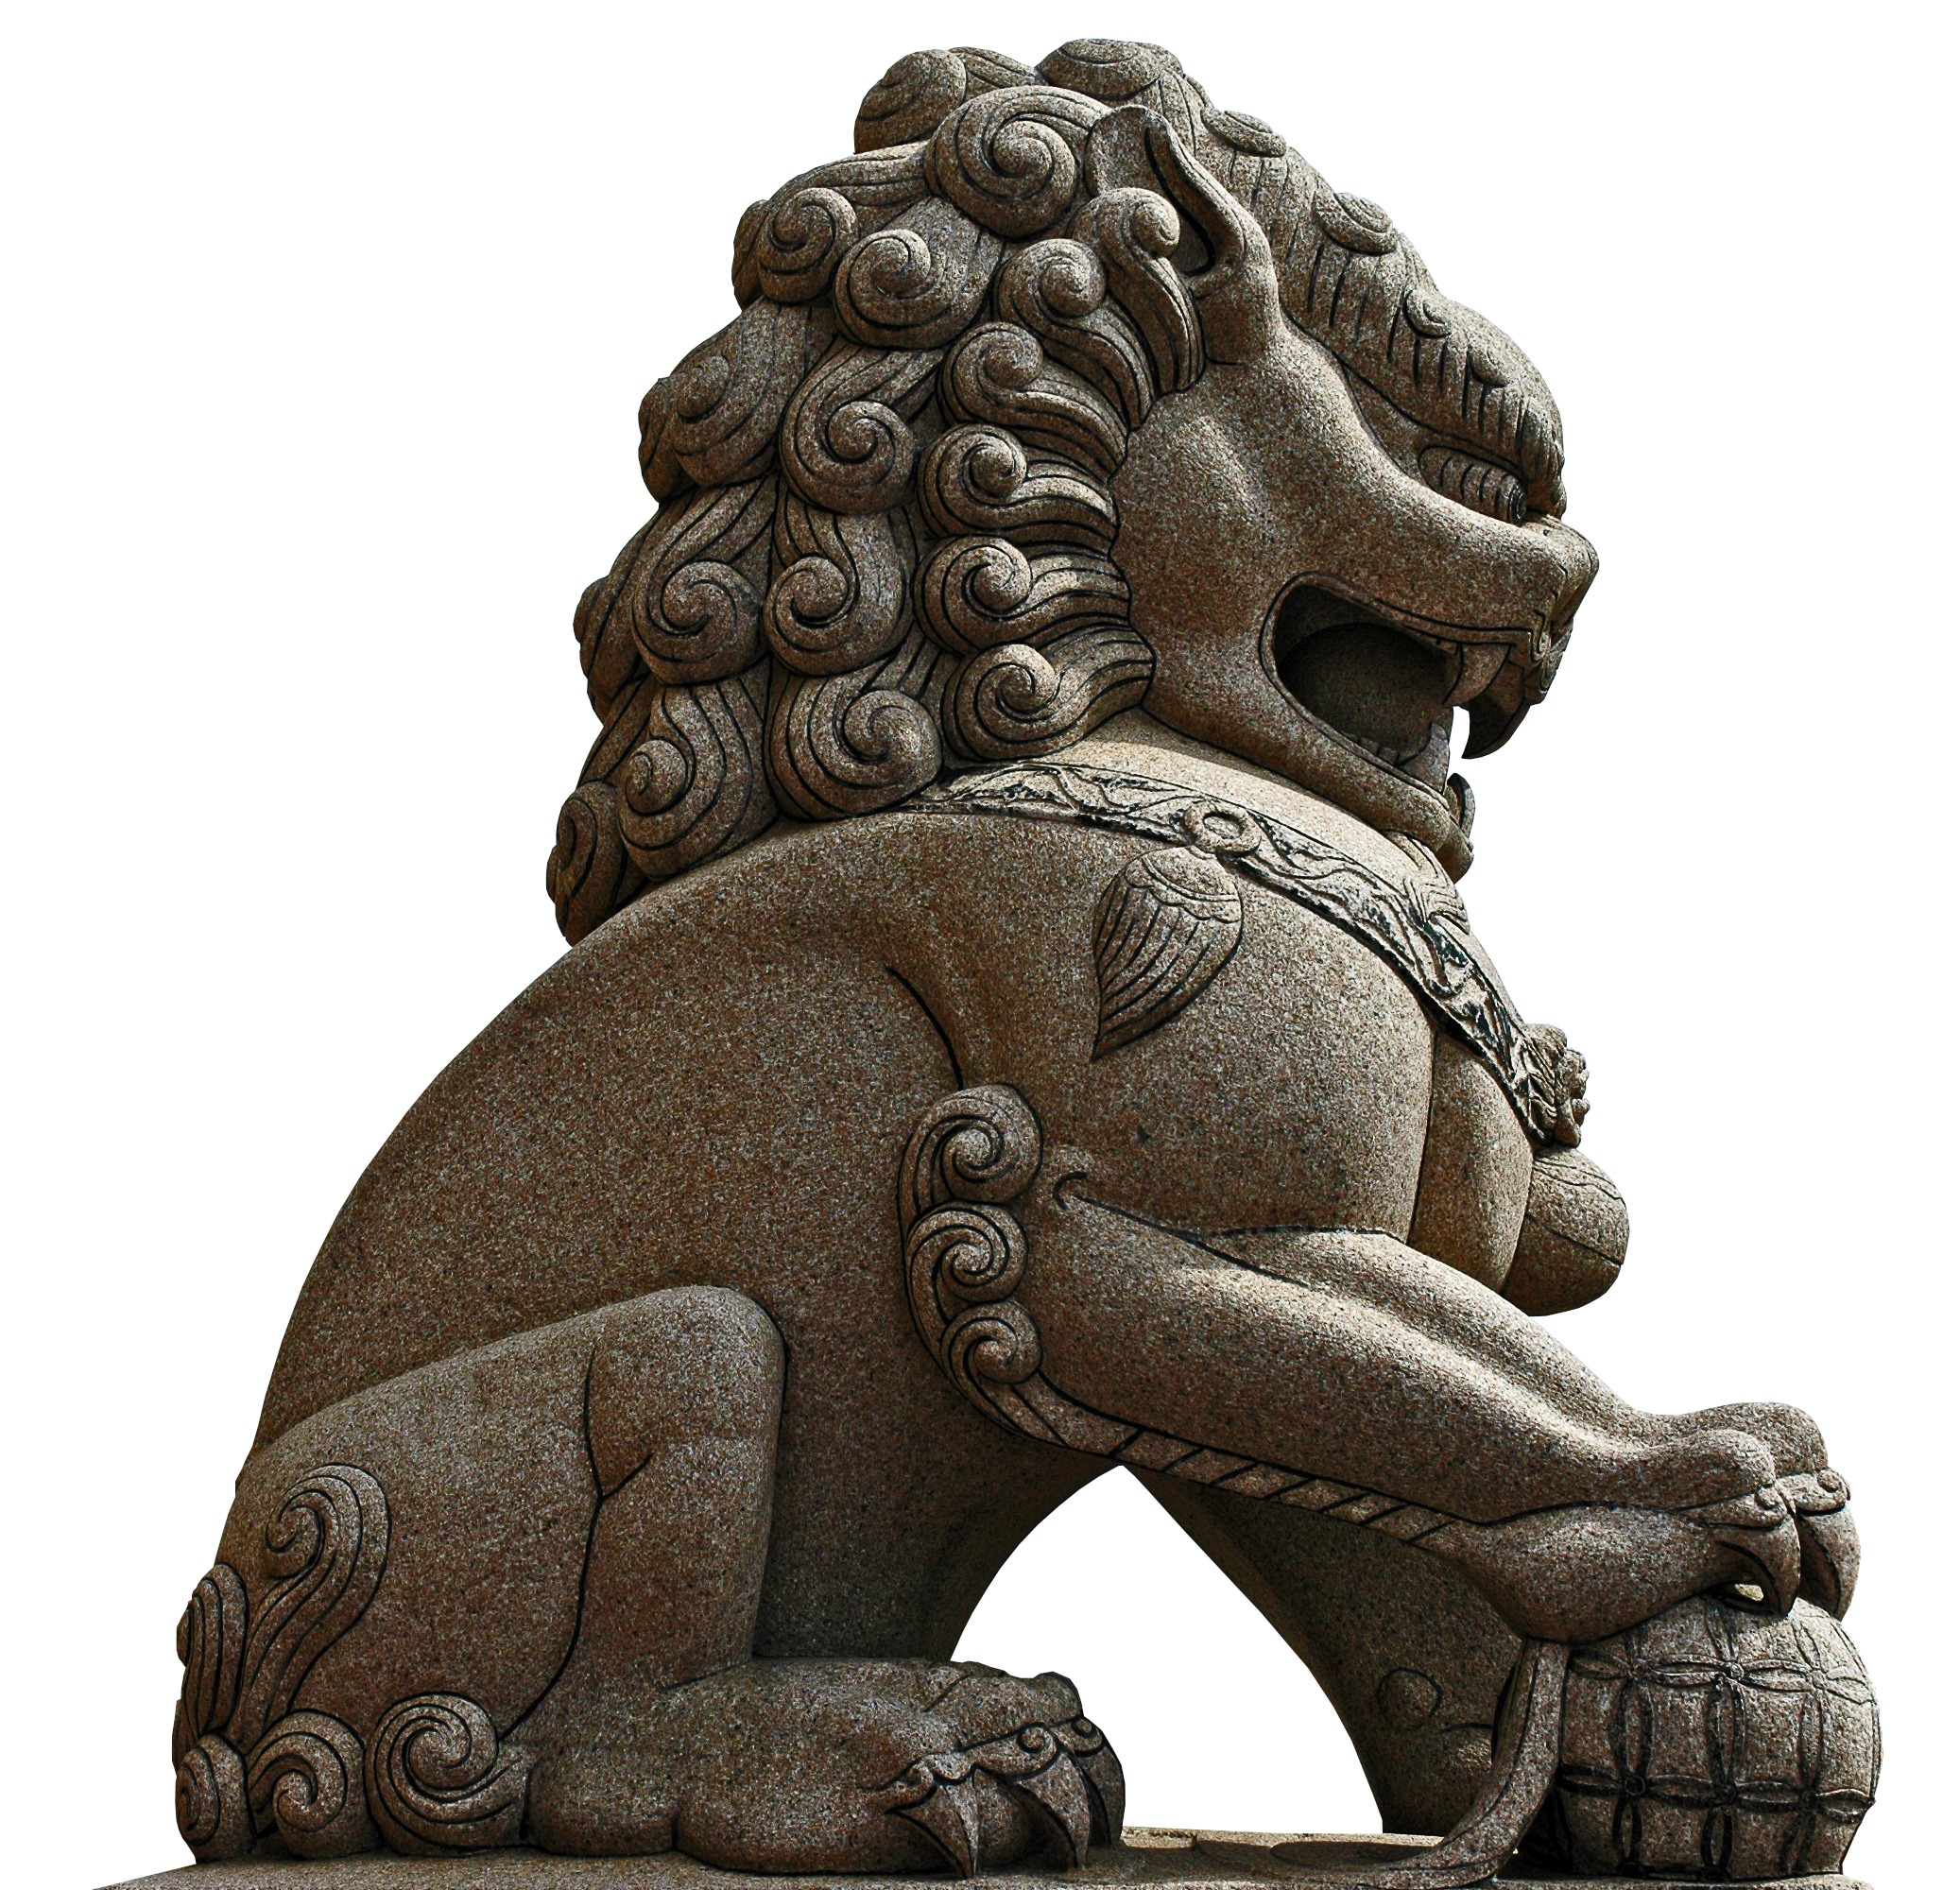
isolated, monument, statue, lion, material, gargoyle, sculpture, art, carving, stone figure, stone carving